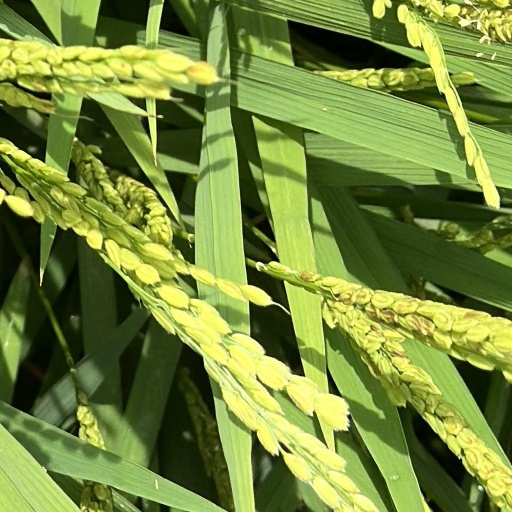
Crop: rice